Alhucemas landing

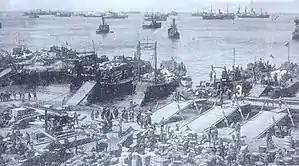
Spanish troops landing supplies at Cebadilla beach

The supreme commander was Primo de Rivera, while the command of the ground forces was held by General José Sanjurjo. The operational headquarters was established aboard the Spanish battleship "Alfonso XIII", whose wireless capabilities transformed her in the main command and control center to coordinate the activities of ground, naval and air forces involved in the joint operation. The "Alfonso XIII" was assisted by her sister "Jaime I" and the French "Paris" in providing suppressive fire to the ground forces. They were joined by the Spanish cruisers , "Mendez Nuñez", "Victoria Eugenia" and "Reina Regente", along with the French "Strasbourg" and "Metz". The Spanish fortress at Alhucemas island, right in front of the bay, added to the heavy four-hour bombardment of the Rifian positions with 24 guns and howitzers and two mortars. There were 162 aircraft committed to support the ground troops, including Breguet XIX, Bristol F.2 and Potez XV of the Spanish Army, Macchi M.24 and Supermarine Scarab seaplanes of the Spanish Navy, and French F.65 Farman Goliath flying boats. The Supermarine Scarabs were embarked on the seaplane carrier "Dédalo", while the Macchi M.24s launched their sorties from Bou Areg, a lagoon south of Melilla. "Dédalo" also carried an airship, used in the dual role of air support and artillery adjustment.